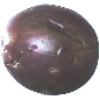
Label: passion_fruit